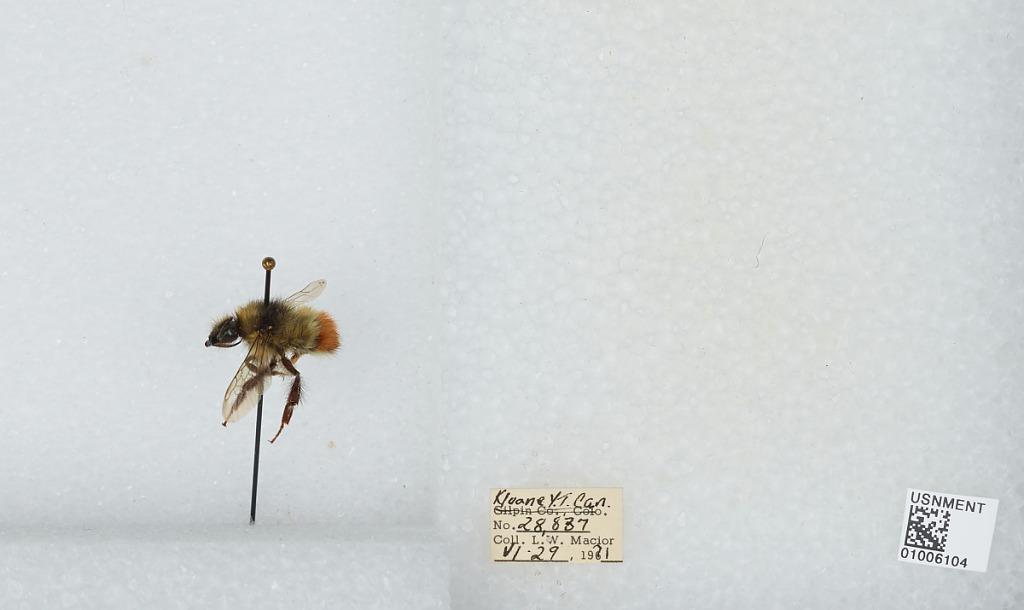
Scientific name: Bombus (Pyrobombus) flavifrons Cresson
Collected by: L. Macior
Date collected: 1971-6-29
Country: Canada
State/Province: Yukon Territory
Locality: Kluane
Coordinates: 60.75, -139.5